Ray Nagel

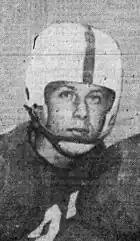
Nagle as a member of the 1947 UCLA Bruins football team.

Born in Detroit, Michigan, Nagel was raised in Southern California and attended Los Angeles High School during World War II. He played quarterback for the football team and was a third team all-city selection his senior season in 1944. Nagel graduated in 1945 and enrolled at the University of California, Los Angeles (UCLA), where he was a three time letter-winner from 1946 to 1949 as a quarterback and halfback for the Bruins. Nagel played for head coach Red Sanders and was named all-Pacific Coast Conference and UCLA's Most Improved Player. He later earned bachelor's, master's, and law degrees from UCLA and was an assistant coach for the Bruins' football team.